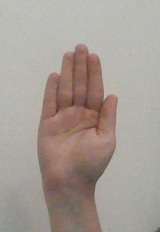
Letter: seen